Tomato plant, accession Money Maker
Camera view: horizontal (90 deg, fisheye); turntable rotation: 30 degrees
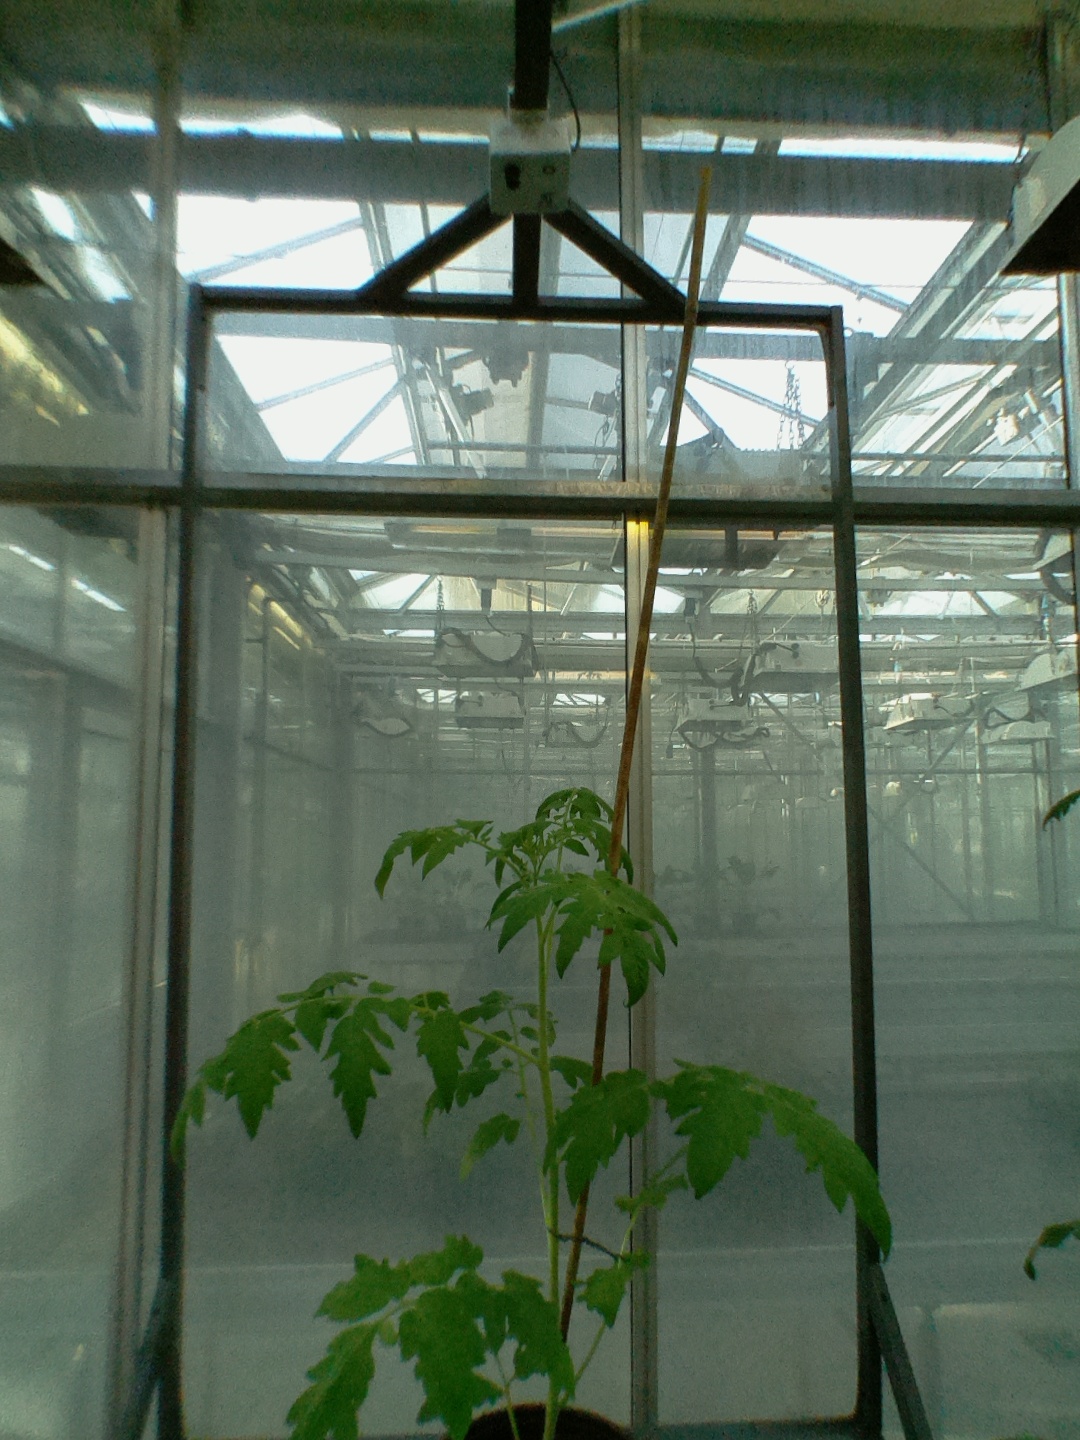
BBCH growth stage 16: 12 of true leaves visible